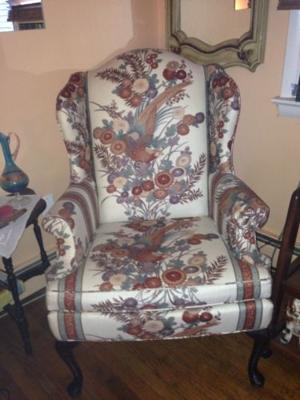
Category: chair